Michale Boganim

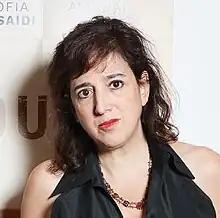
Michale Boganim in 2023

Boganim was born the 17 of July 1977 in Haifa to a Modern Orthodox Jewish family with ancestors from Ukraine on her mother's side. She grew up in France where her family had emigrated in 1984 following the 1982 Lebanon conflict She studied political science and anthropology at the Sorbonne in Paris under Jean Rouch and then completed a degree in sociology, philosophy, and history at the Hebrew University of Jerusalem. After graduating, she returned to Paris and worked as an assistant producer and director for several film companies. Boganim went on to study film techniques and directing, first at the Institut National Supérieur des Arts du Spectacle in Belgium for a brief period and then at the prestigious National Film and Television School in the UK, where she graduated in 2000.